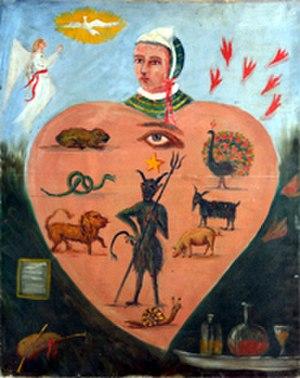
Taolenn (tableau de mission) peint probablement par le chanoine Paul Peyron et utilisé lors des missions paroissiales de Combrit en 1919, 1924, (peut-être 1938) et 1948, les sept péchés capitaux
Les taolennou ou tableaux de mission sont des outils de reconquête spirituelle constitués d'illustrations destinées à l’enseignement de la religion et à l’évangélisation. Créés en Bretagne au XVIᵉ siècle, répandues dans le monde entier et utilisées jusqu'au milieu du XXᵉ siècle, les représentations, la plupart du temps non signées, symbolisent le mal et les péchés capitaux.